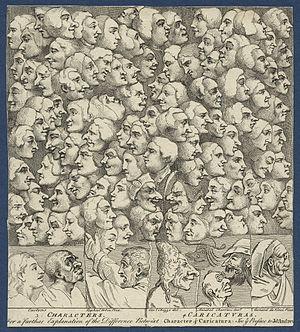
Les gravures de William Hogarth sont l'ensemble de la production de l'artiste britannique William Hogarth comme graveur ou comme inventeur, c'est-à-dire comme auteur du dessin destiné à être gravé par un autre artiste.